Shelia P. Moses

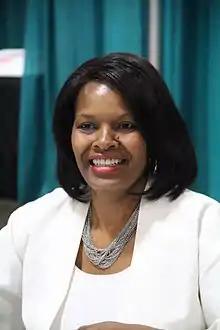

In 2004, she was nominated for the National Book Award and in 2005 she was recognized as a Coretta Scott King Award honoree for her novel "The Legend of Buddy Bush". In 2009, her novel "Joseph" was nominated for the NAACP Image Award.